Hyun Bin

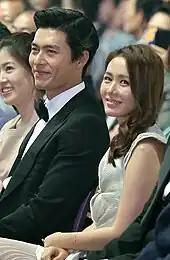
Hyun Bin with Son Ye-jin

In 2011, Hyun appeared in two films that were released back to back; "Come Rain, Come Shine", a minimalist breakup indie directed by Lee Yoon-ki, and "Late Autumn" directed by Kim Tae-yong. Shot in Seattle city, "Late Autumn" is an English-language remake of the 1966 Lee Man-hee classic, in which Hyun played a man on the run who falls in love with a woman who is on special leave from prison. It was the highest-grossing Korean film released in China to date, taking in more than over two weeks, which was unprecedented for a melodrama. He received a good review from "The Hollywood Reporter" which stated, "it is Hyun who impresses more for not underplaying the dandy, narcissistic side of his personality." Hyun walked the red carpet at the 61st Berlin International Film Festival, where the two films were both selected to be screened. He described the honor as his "most happiest achievement".